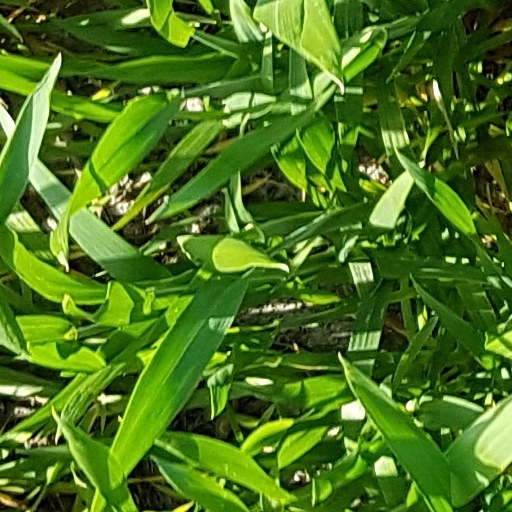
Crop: wheat